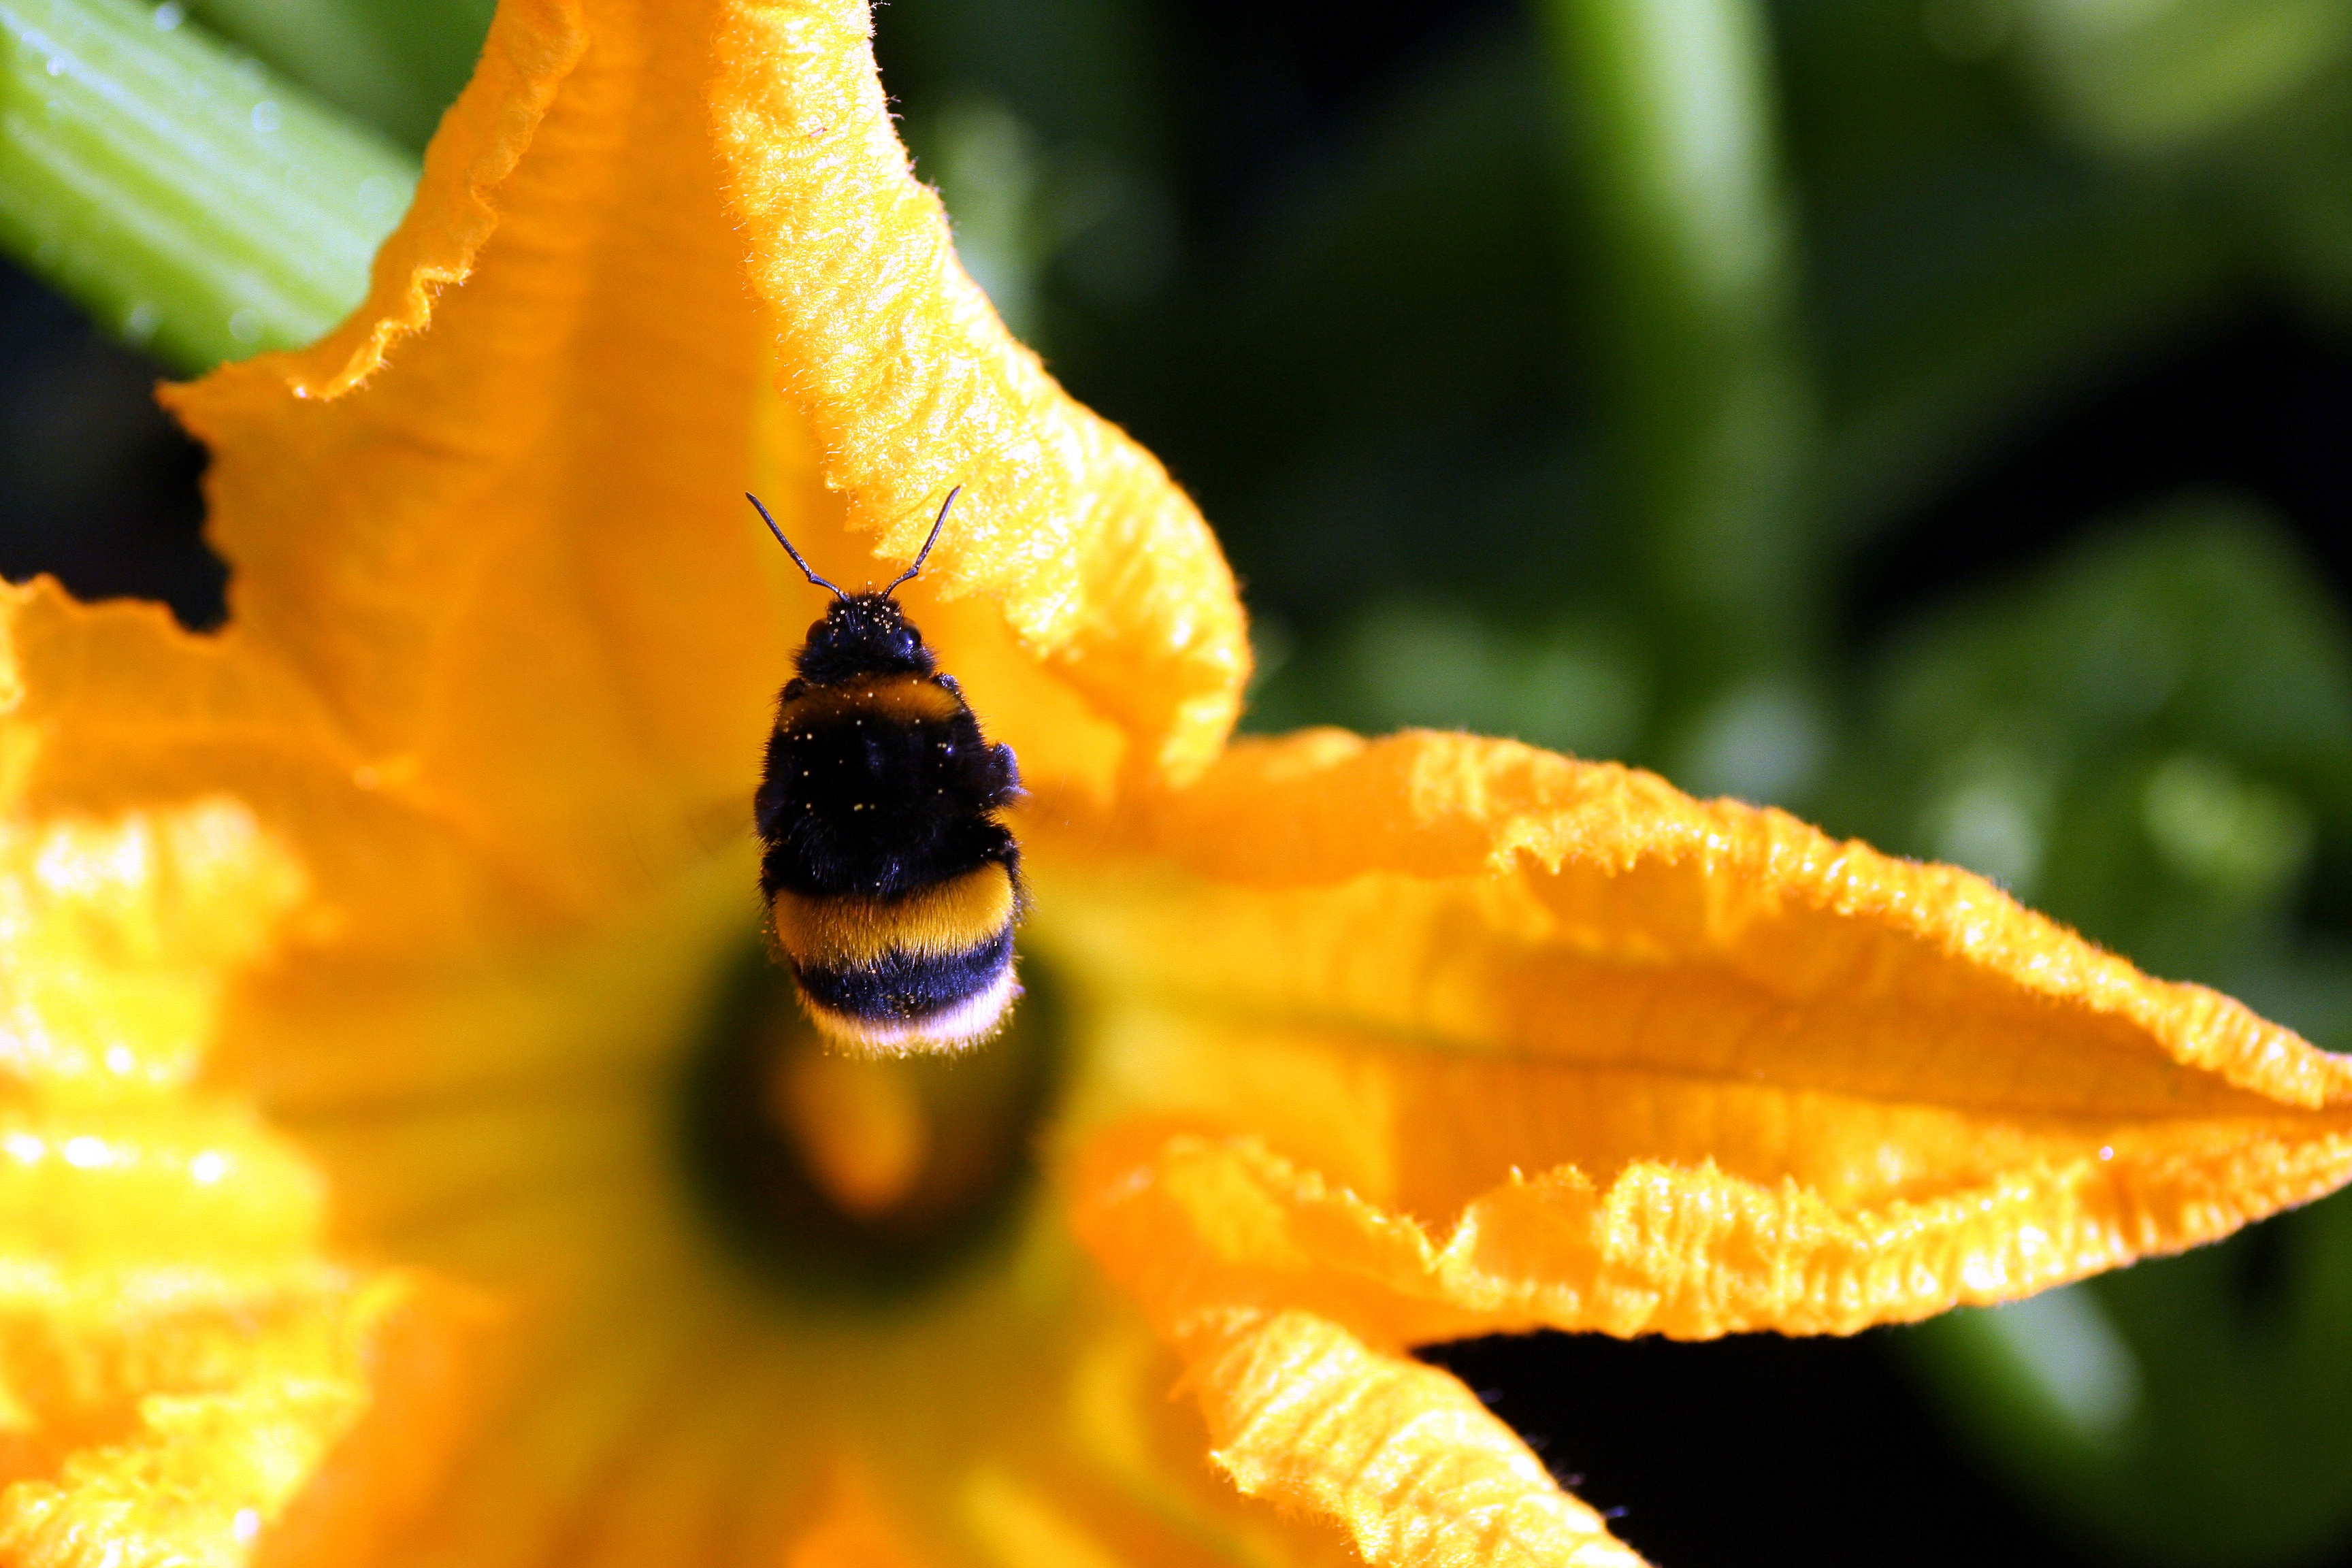
nature, plant, photography, leaf, flower, petal, pollen, insect, flight, botany, butterfly, yellow, garden, flora, fauna, invertebrate, close up, bee, insects, zucchini, nectar, forage, macro photography, honey bee, bourdon, pollinator, plant stem, membrane winged insect, moths and butterflies